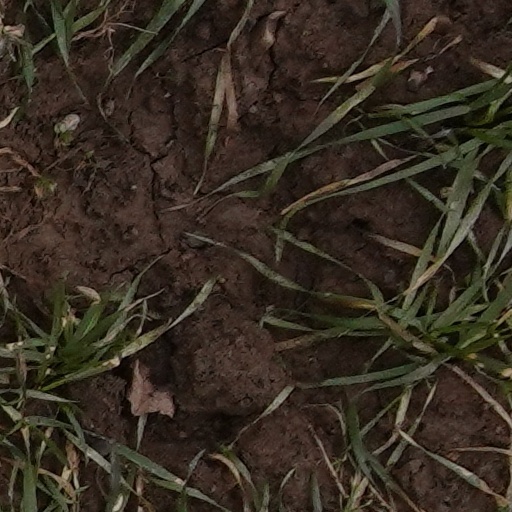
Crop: wheat